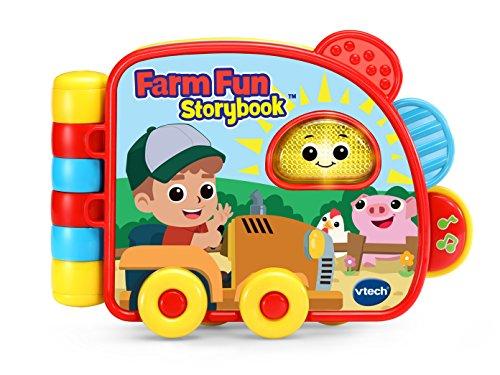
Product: VTech Farm Fun Storybook
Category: Toys & Games | Kids' Electronics | Electronic Learning Toys
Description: Five brightly colored illustration pages with easy-to-grip tabs tell the story of the farmer's.
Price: $14.99
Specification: ProductDimensions:1.8x0.3x5.5inches|ItemWeight:11.2ounces|ShippingWeight:1.05pounds(Viewshippingratesandpolicies)|DomesticShipping:ItemcanbeshippedwithinU.S.|InternationalShipping:ThisitemcanbeshippedtoselectcountriesoutsideoftheU.S.LearnMore|ASIN:B076642Y8T|Itemmodelnumber:80-502060|Manufacturerrecommendedage:3month-3years|Batteries:2AAAbatteriesrequired.(included)